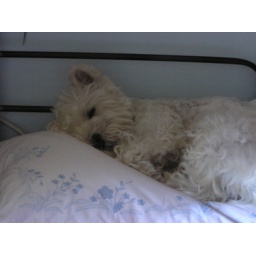
westie dog white letto in montagna